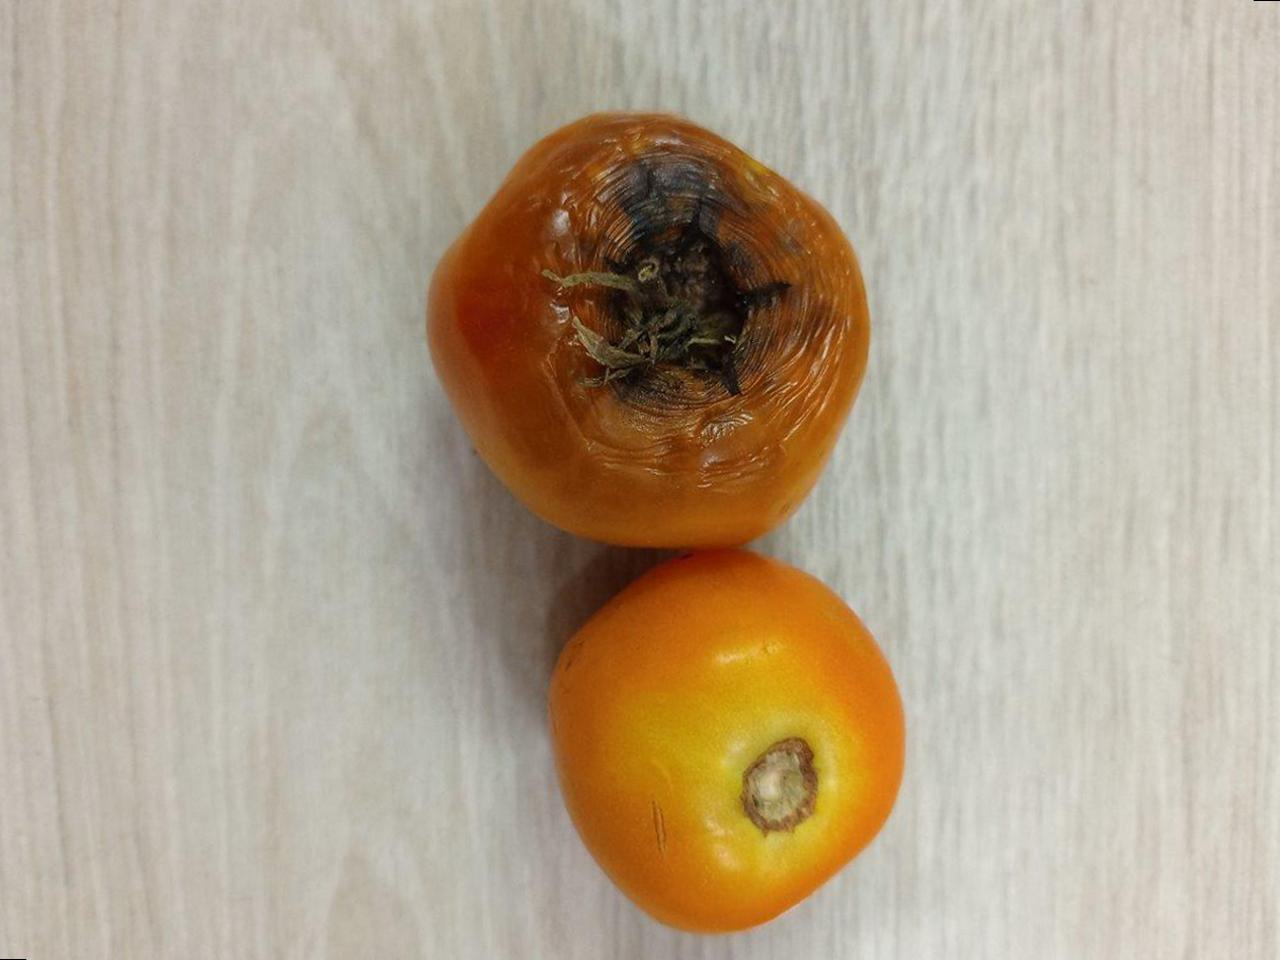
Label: Rotten